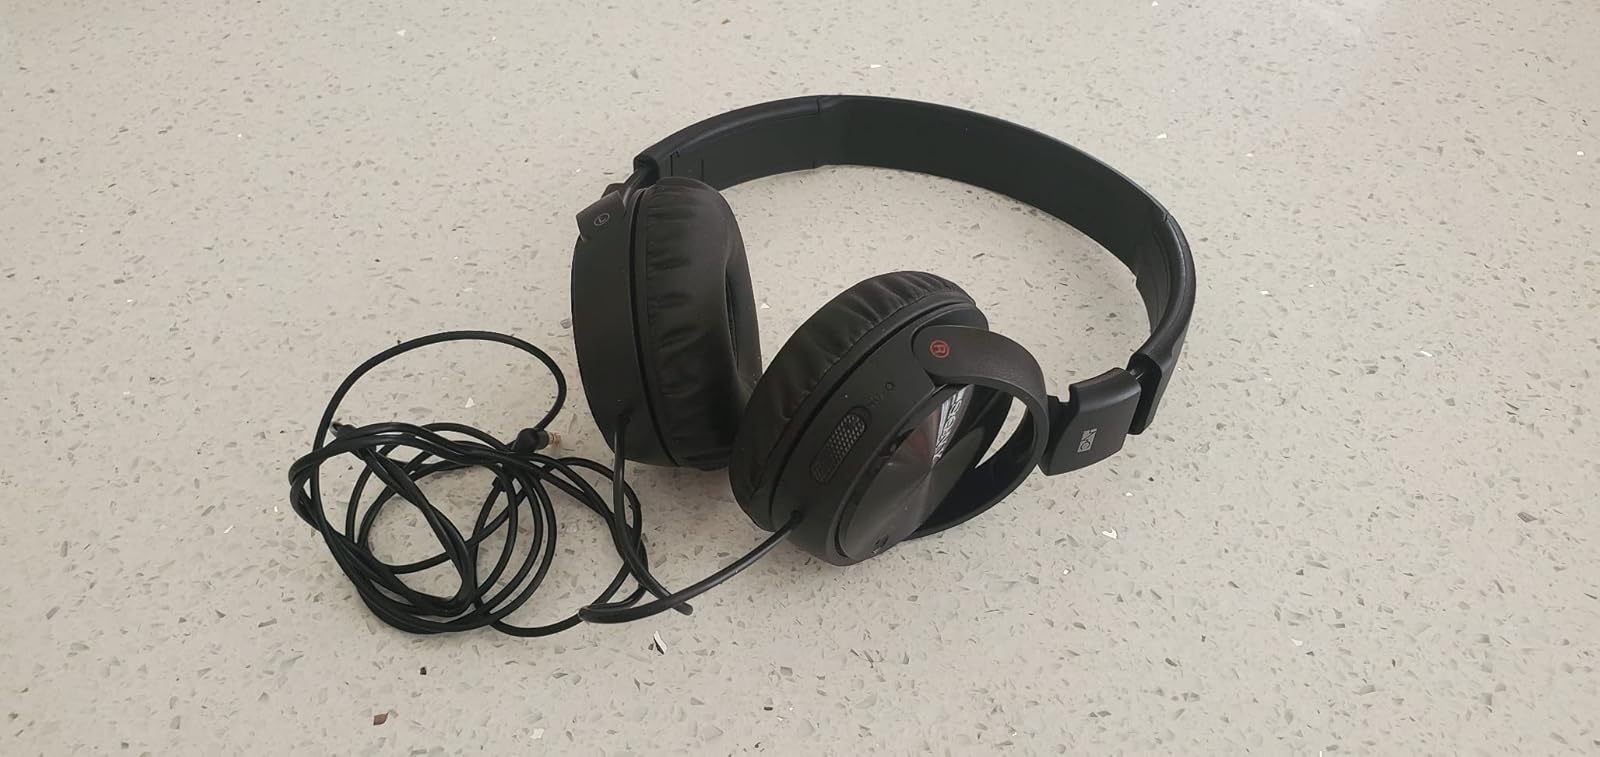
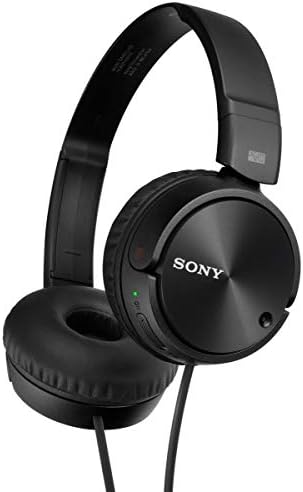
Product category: headphones
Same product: yes